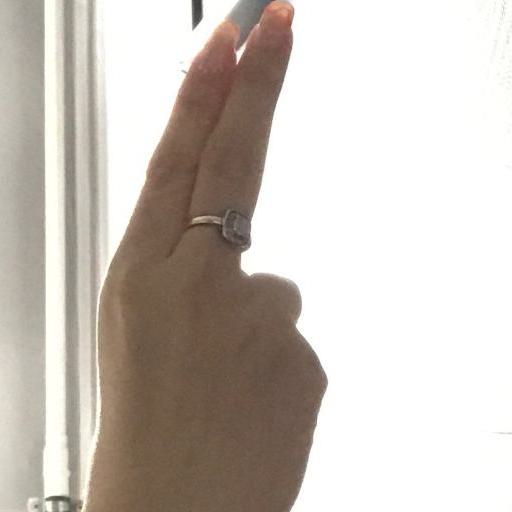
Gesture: two_up_inverted